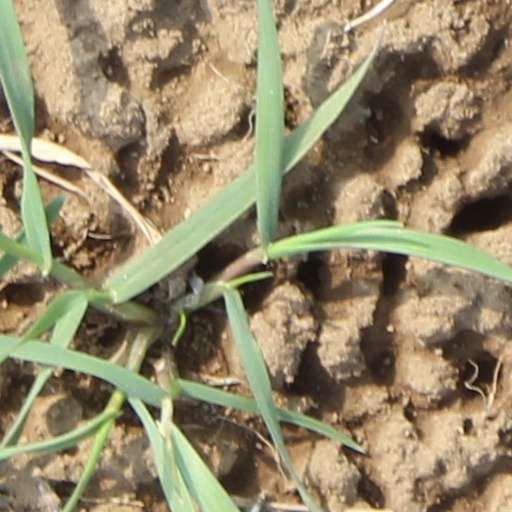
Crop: wheat